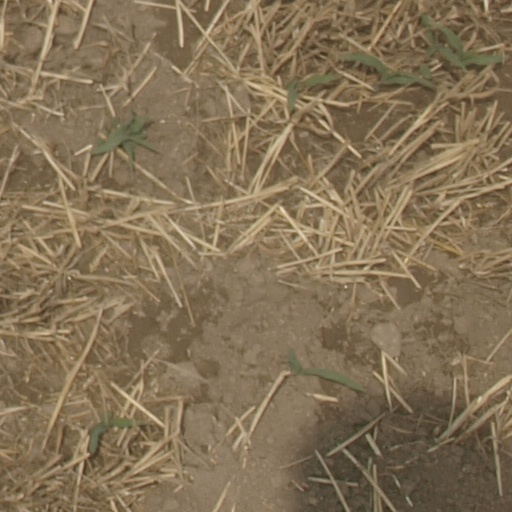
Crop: maize; corn